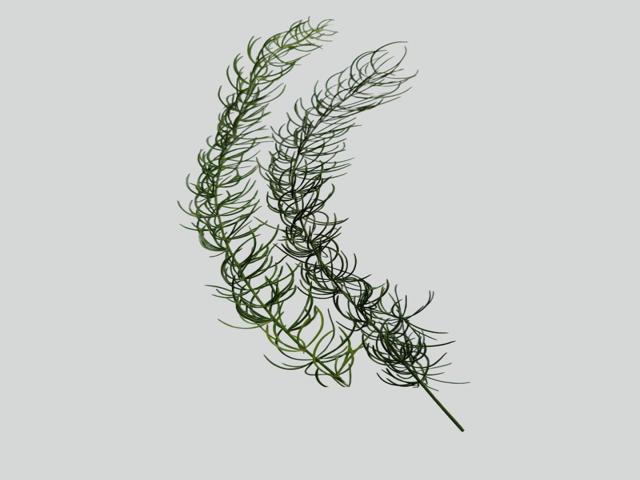
Plant: shotomuli